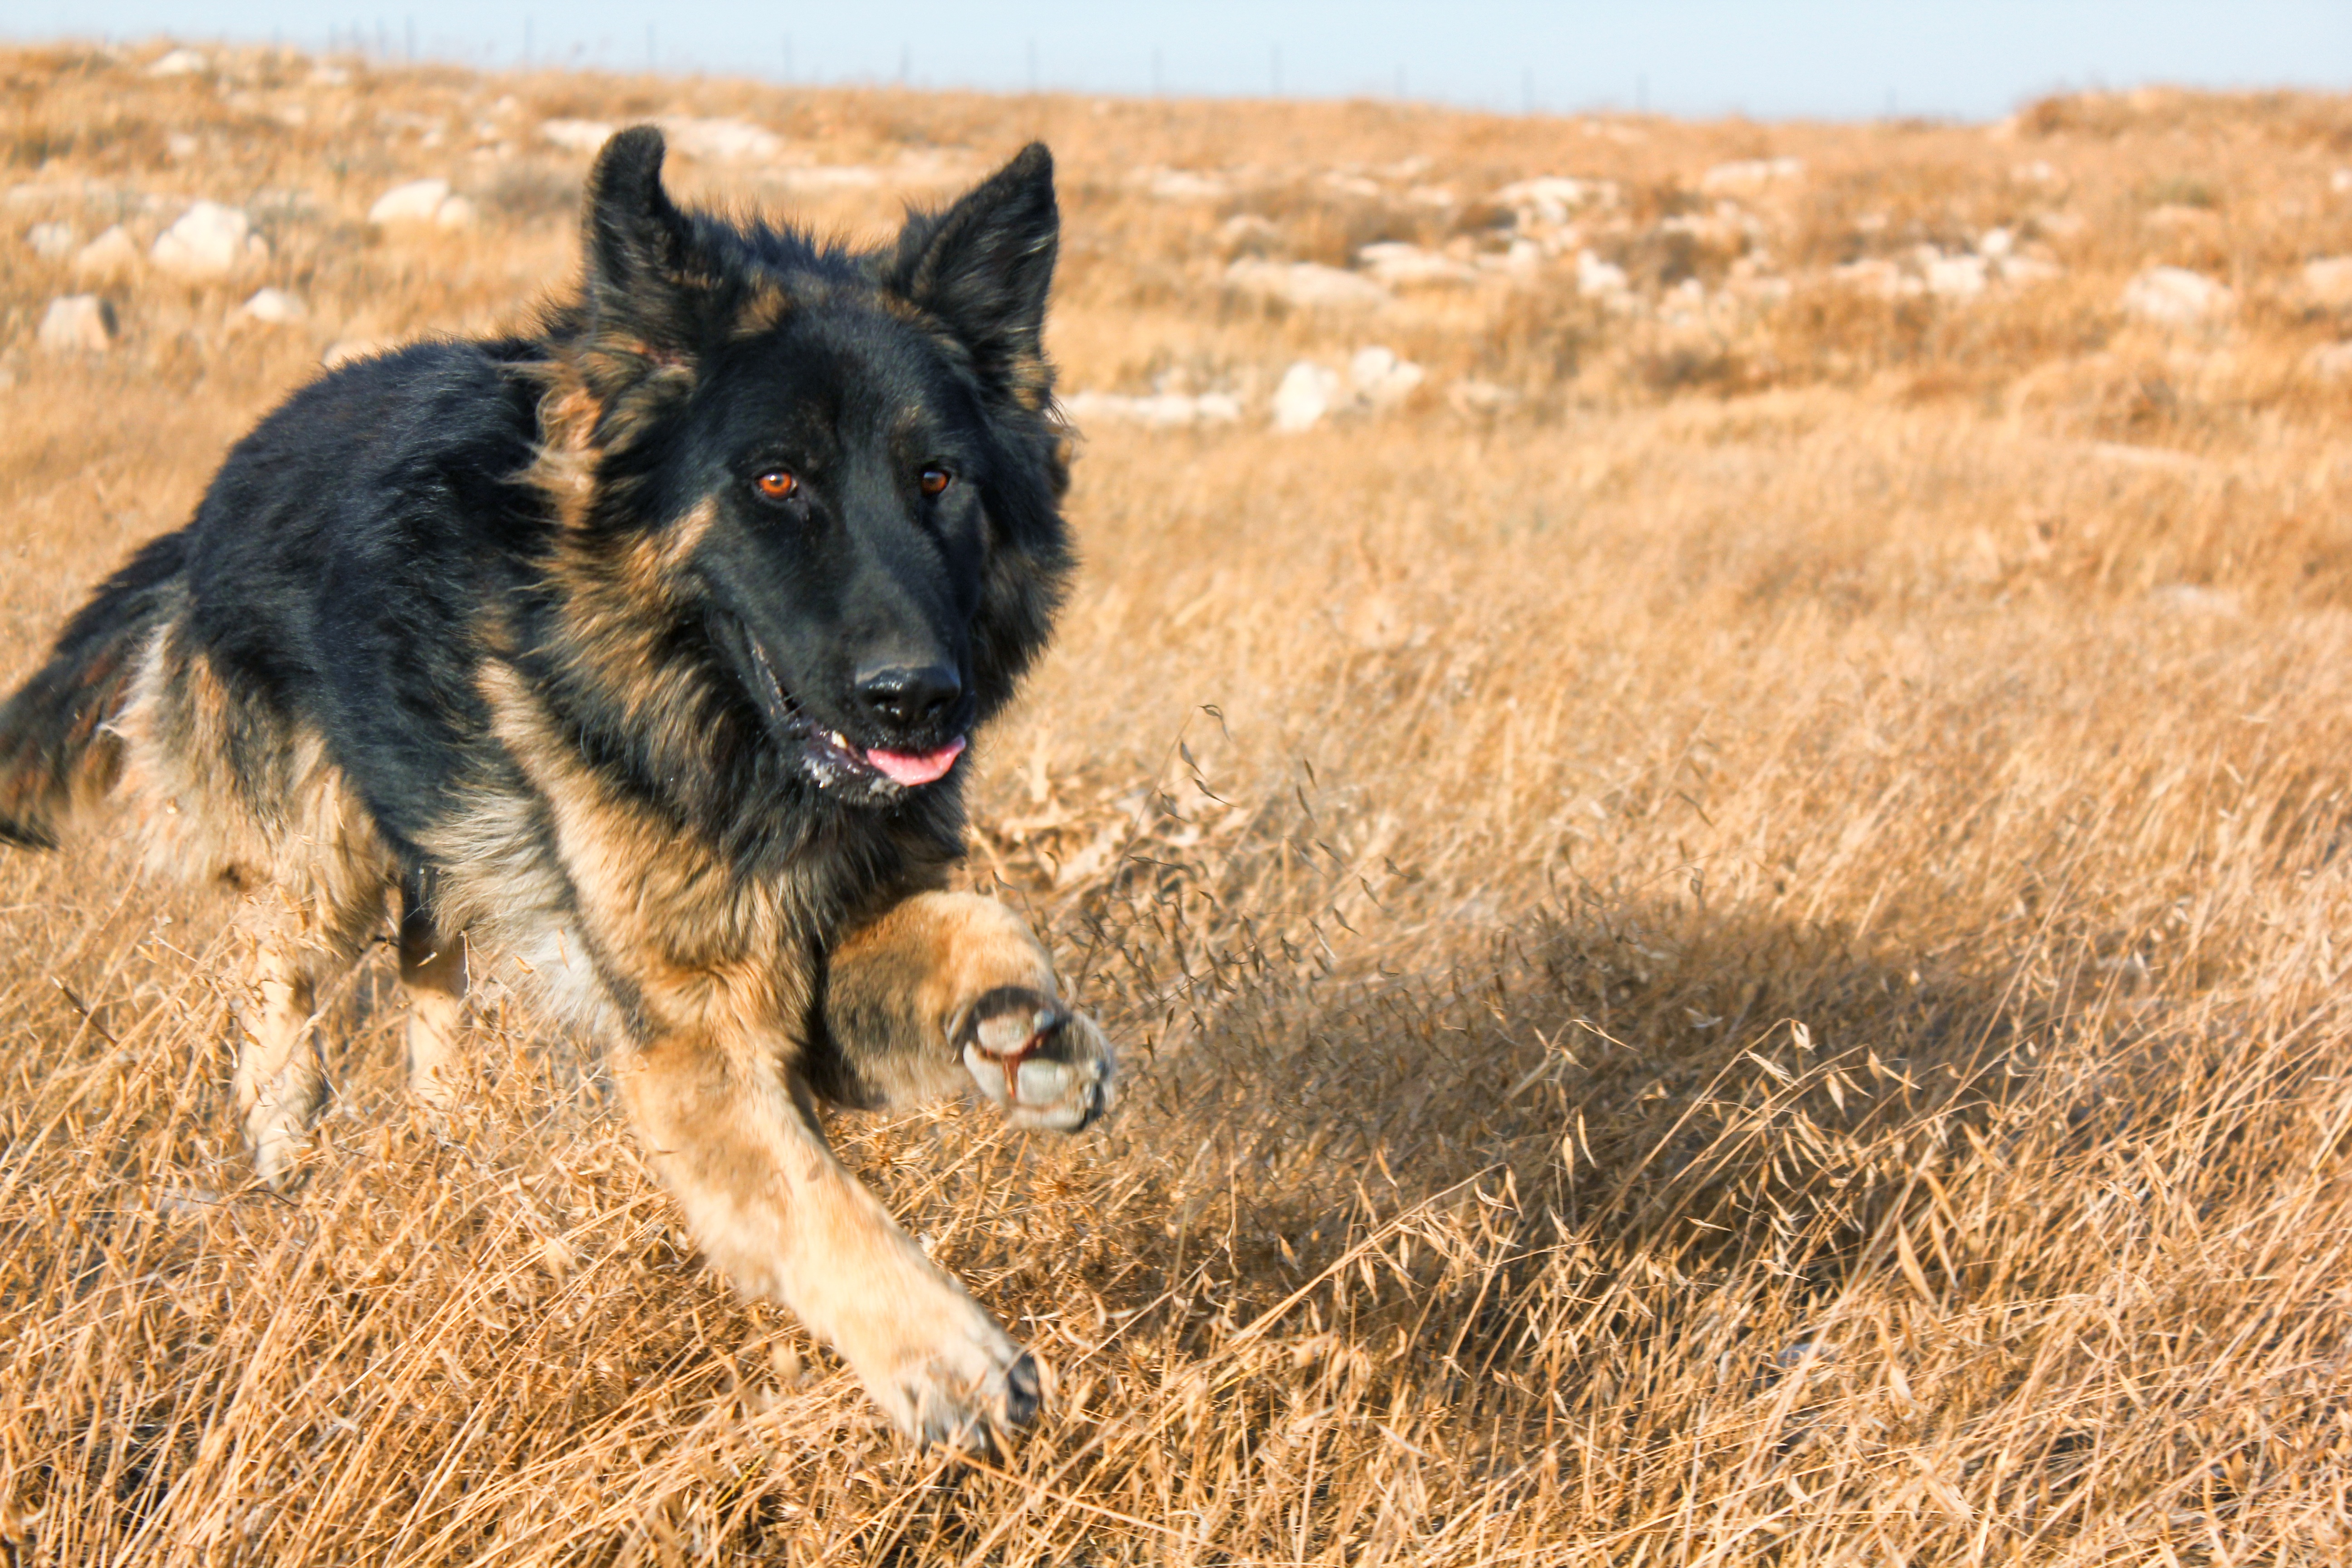
nature, play, run, dog, animal, cute, summer, jumping, pet, young, action, mammal, playing, black, playful, happy, happiness, vertebrate, joy, nice, active, dog breed, doggy, old german shepherd dog, dog like mammal, wolfdog, carnivoran, dog breed group, dog crossbreeds, german shepherd dog, tervuren